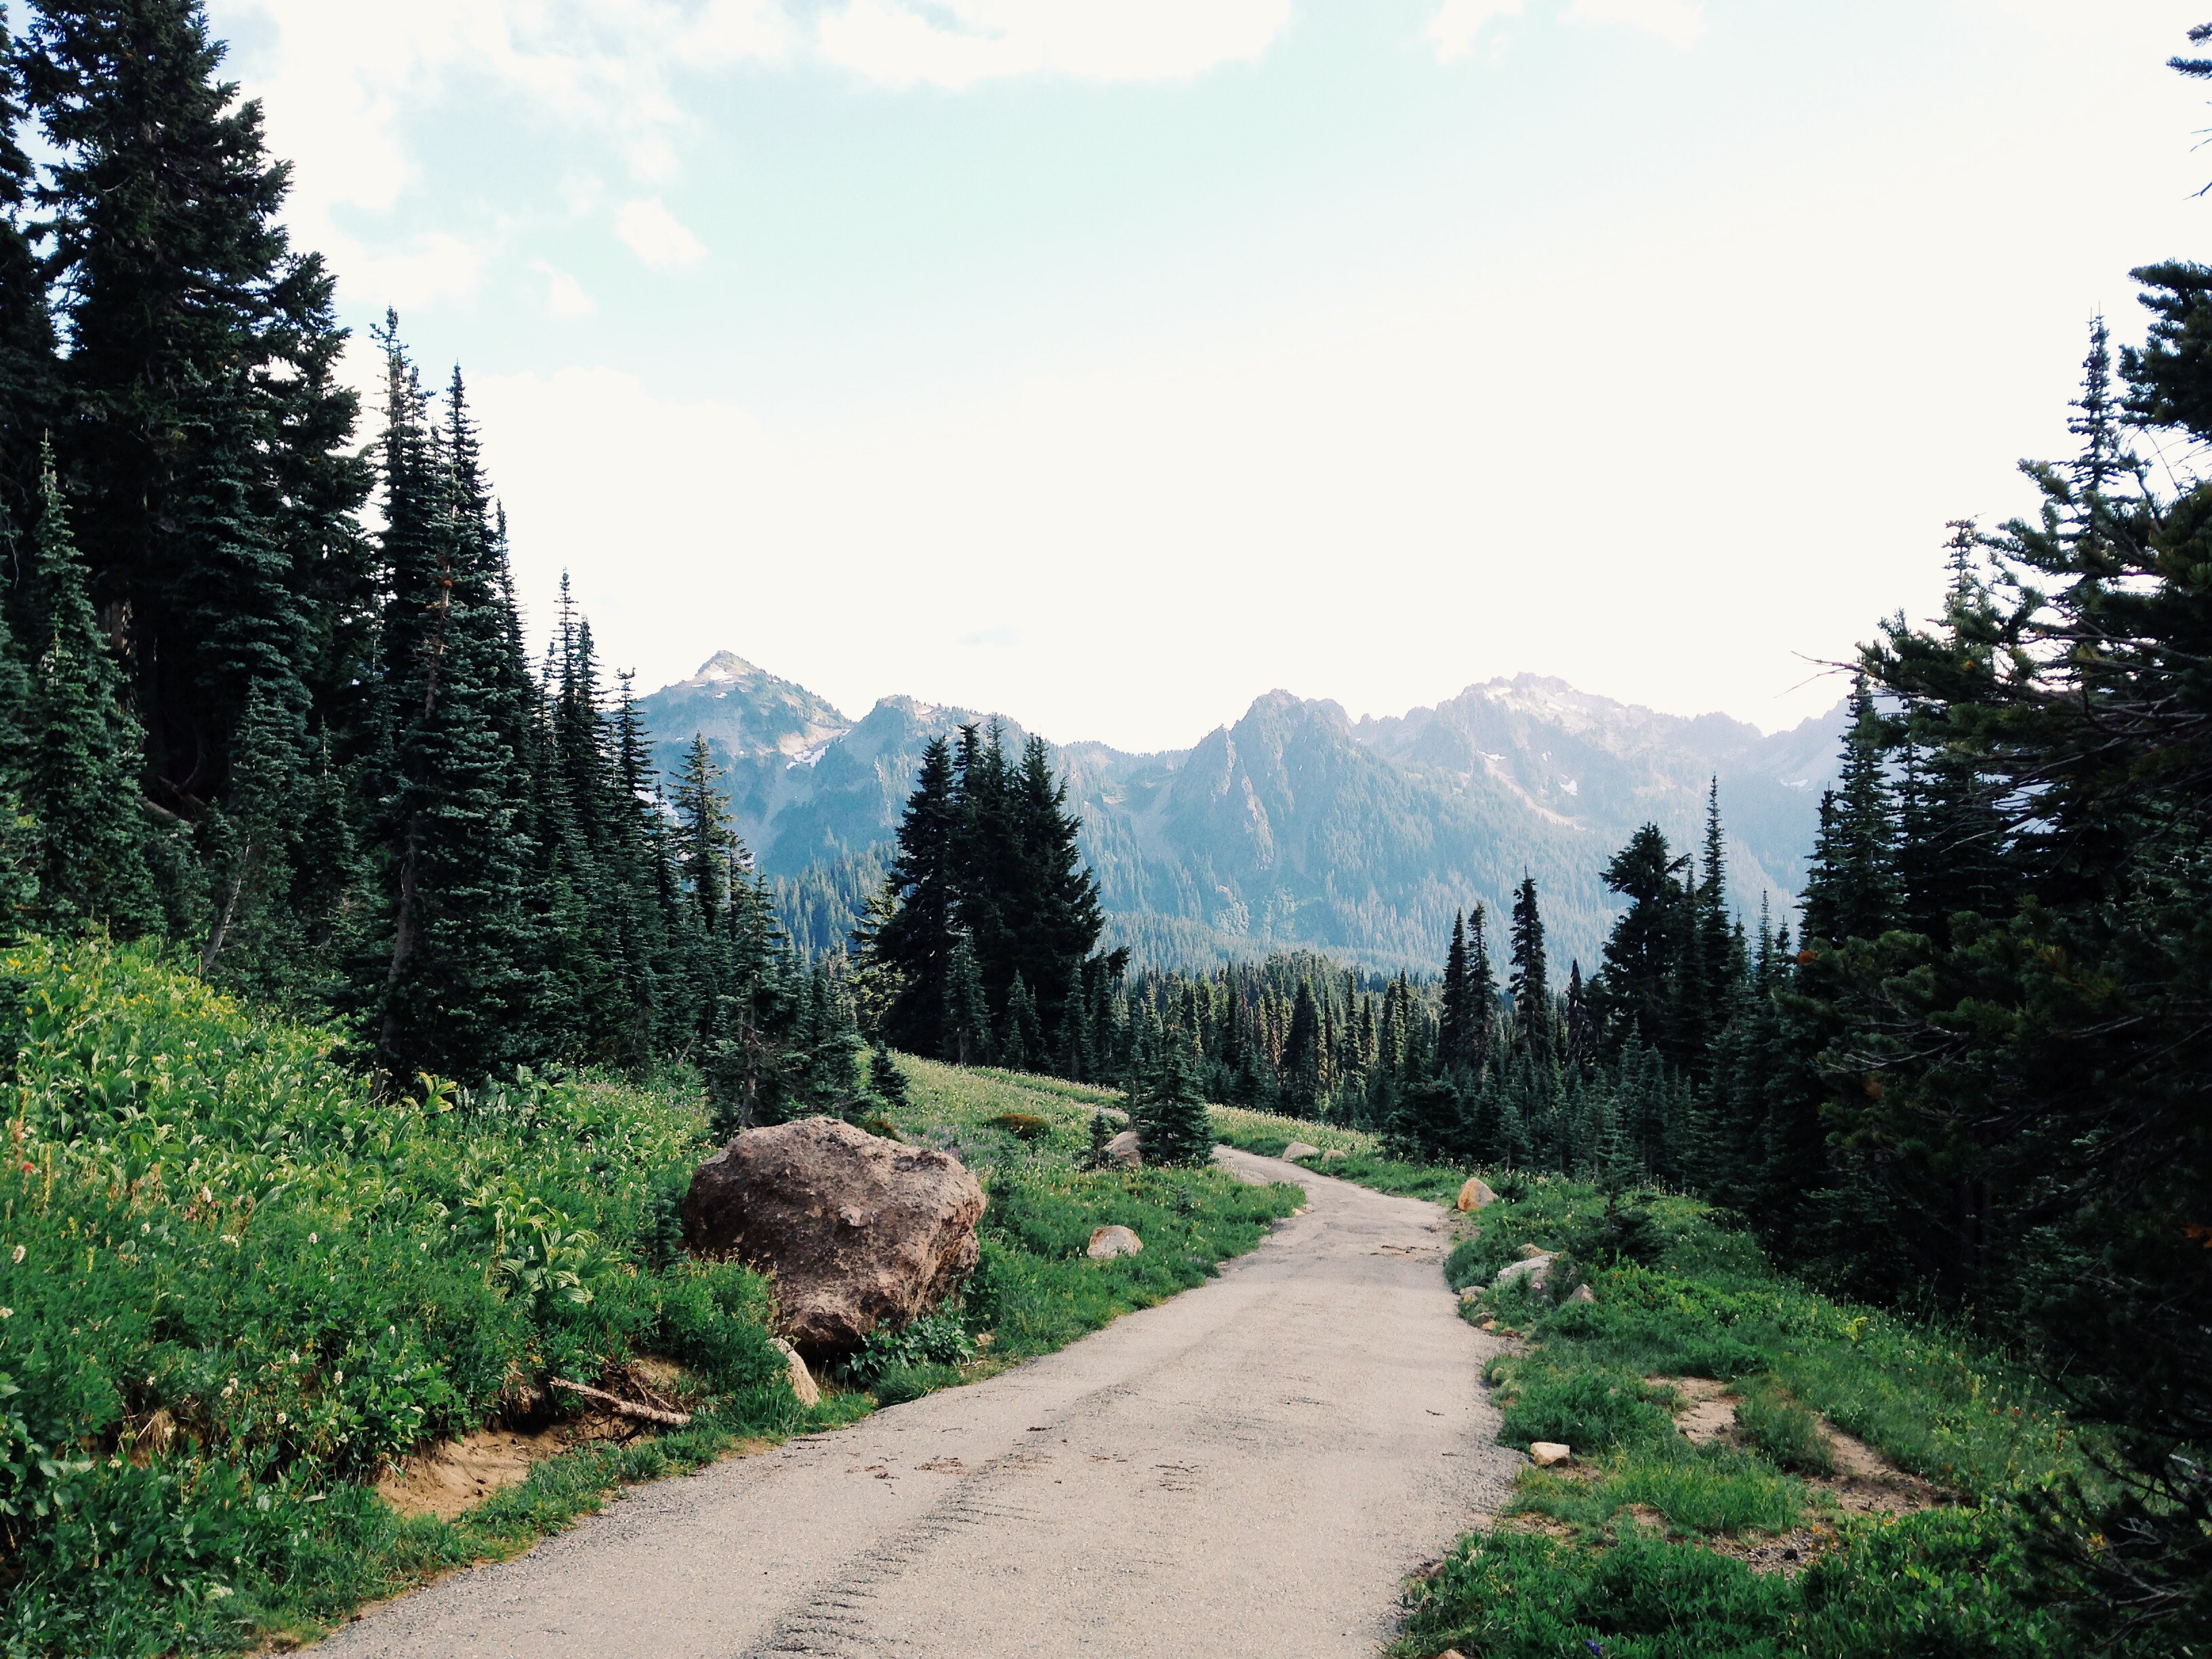
mountainous landforms, mountain, wilderness, tree, natural environment, road, biome, trail, mountain range, tropical and subtropical coniferous forests, forest, alps, spruce fir forest, nature reserve, ridge, highland, sky, mountain pass, hill station, national park, leaf, woody plant, path, plant, thoroughfare, temperate coniferous forest, infrastructure, valley, pine, vacation, conifer, pine family, dirt road, plant community, hill, adventure, evergreen, mount scenery, moraine, fir, temperate broadleaf and mixed forest, larch, lake, old growth forest, nonbuilding structure, snow